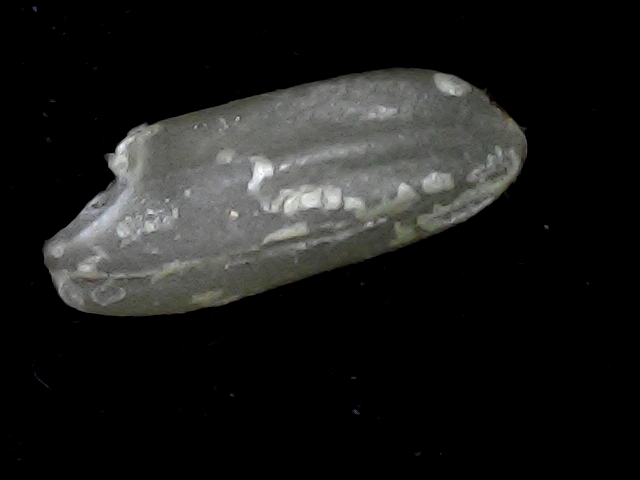
Rice variety: BD91